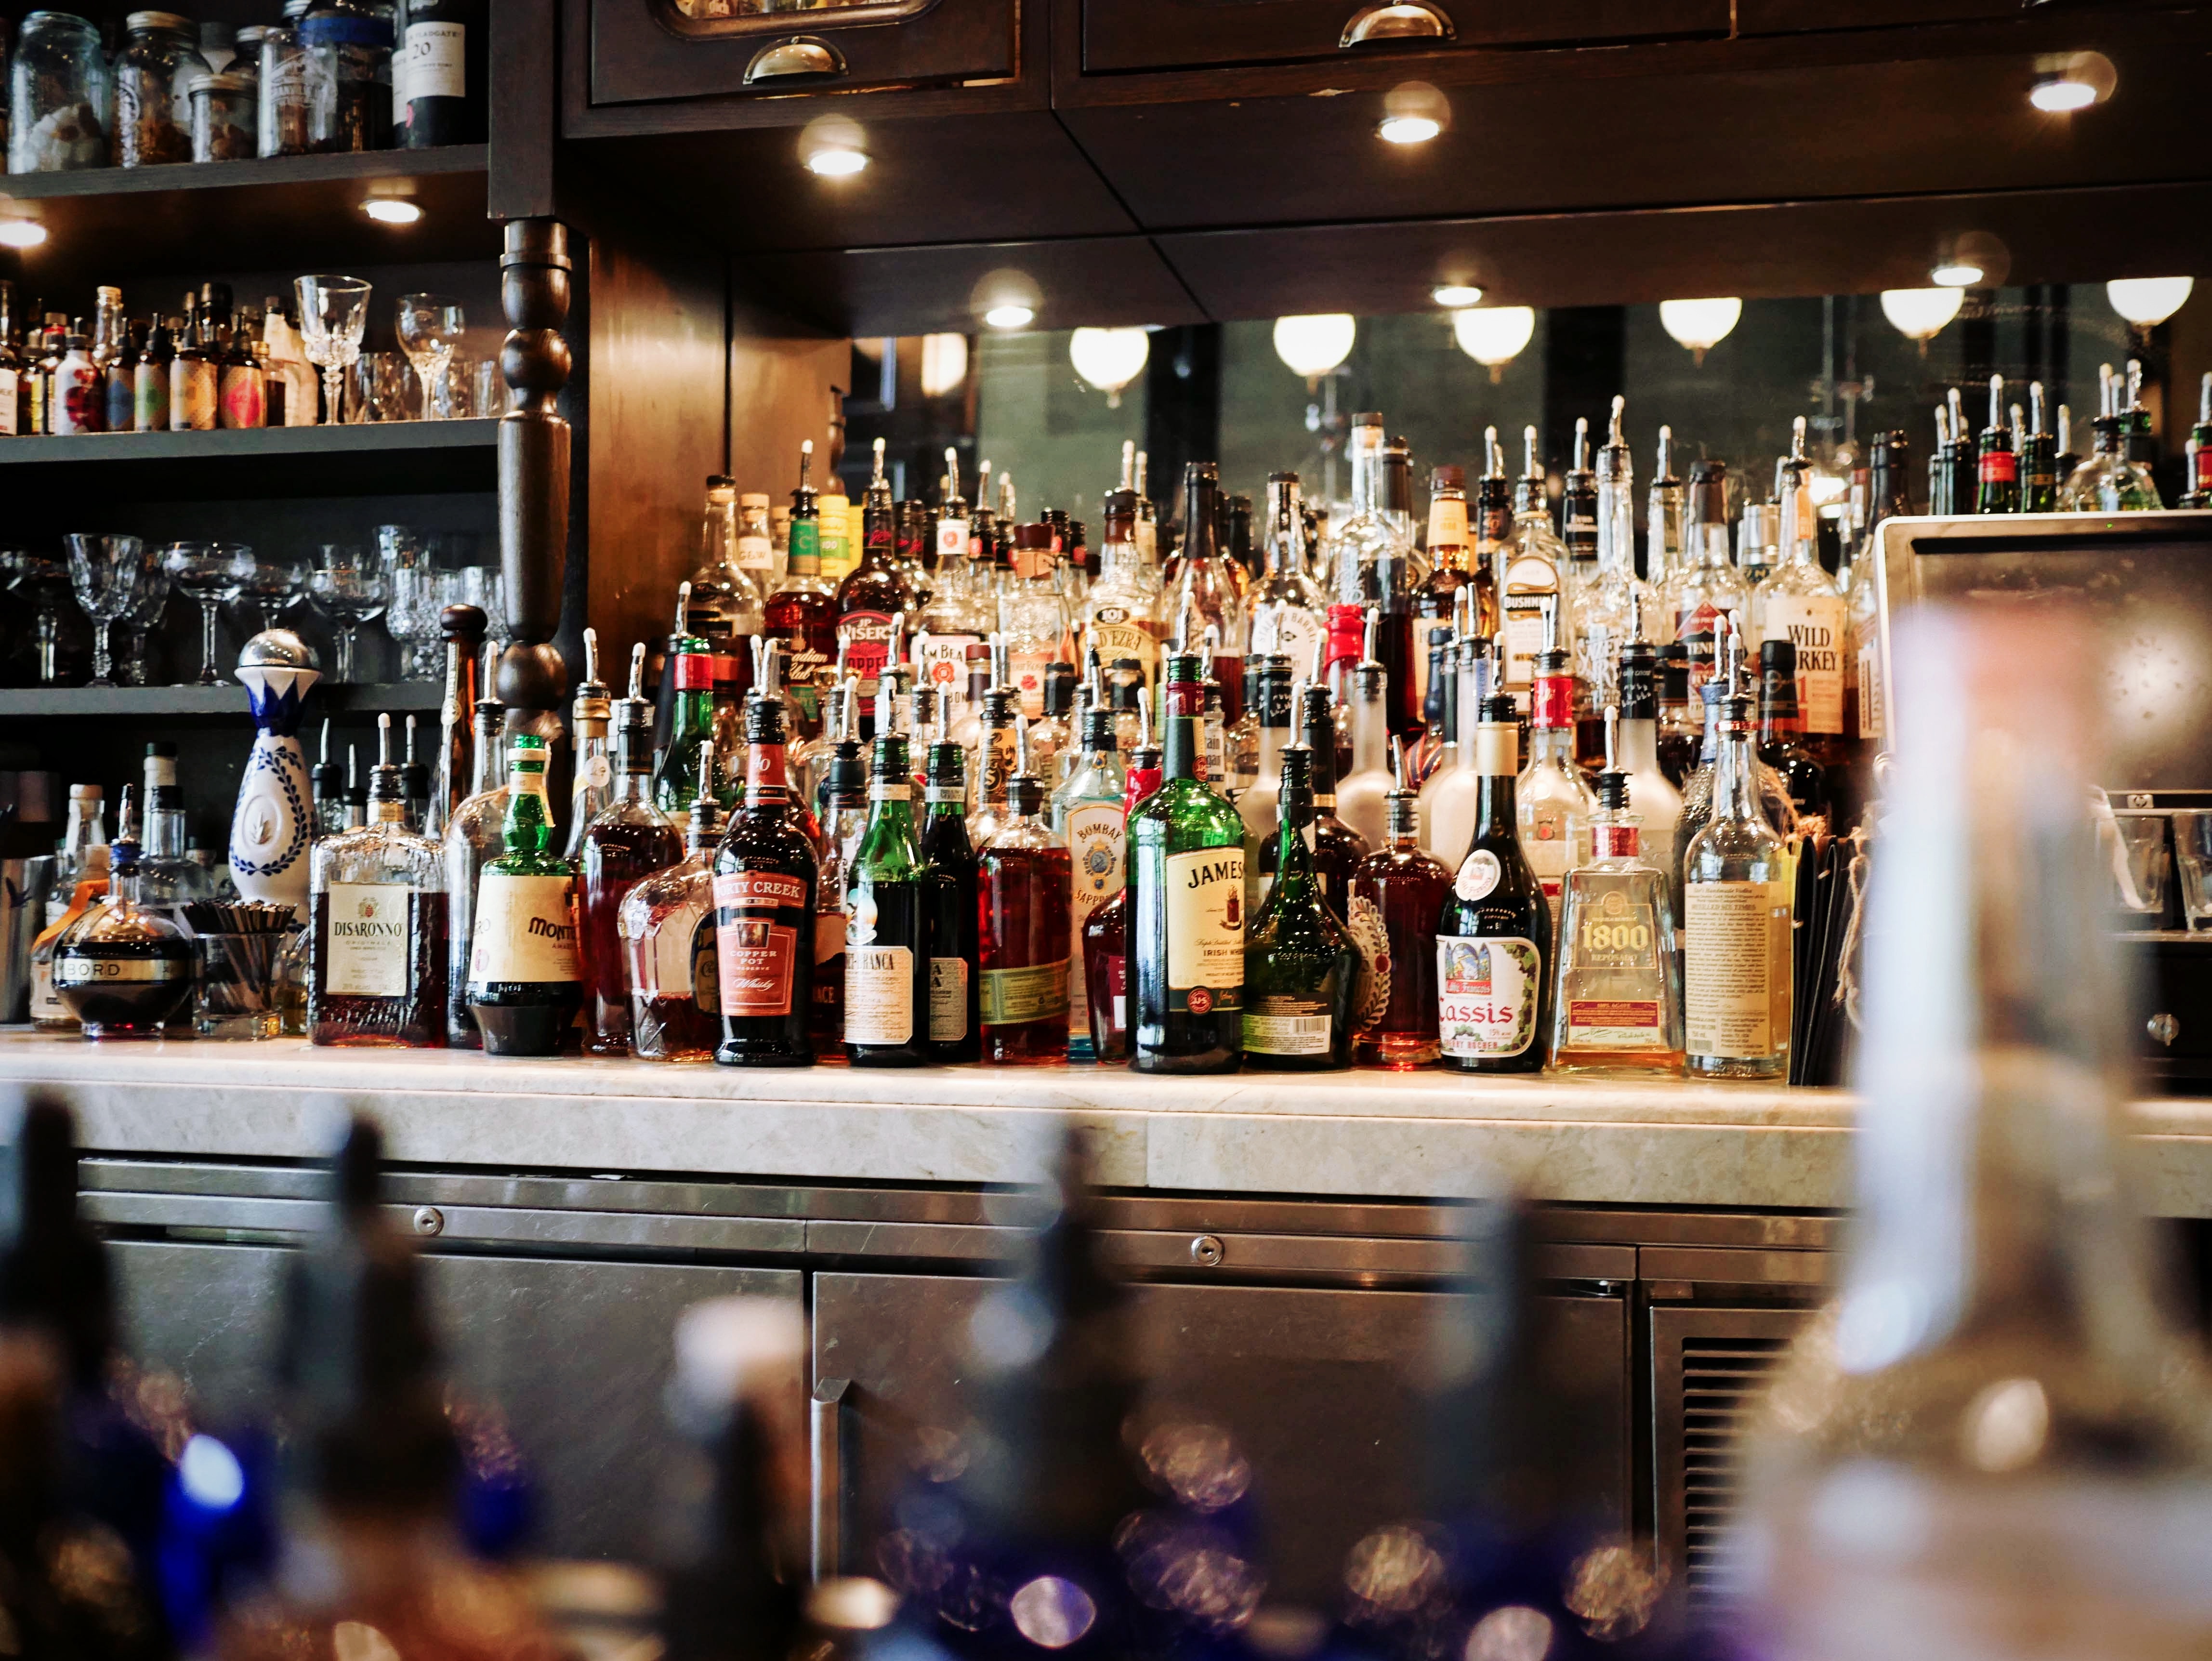
bar, counter, drink, beer, bartender, bottles, shelves, drinks, pub, wines, wine bottles, sense, drinking glasses, alcoholic beverages